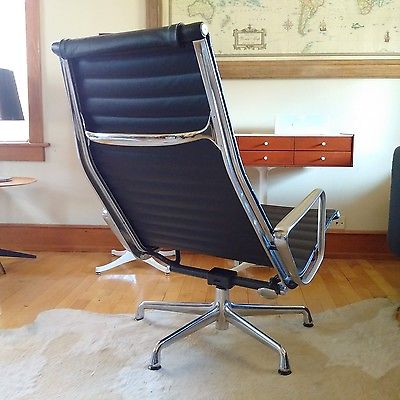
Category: chair